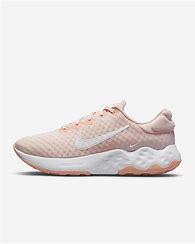
Brand: Nike
Model: Renew Ride 3